Lohfelden

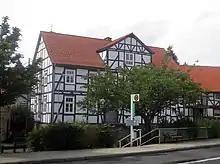
Especially Vollmarshausen is dominated by timber-framed buildings of the late 18th and early 19th century

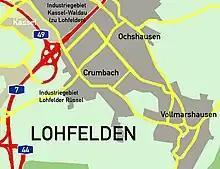
Location of the communal divisions

Lohfelden has two primary schools, five kindergartens, two nurseries and a nursing home; also four gyms and two football stadiums.